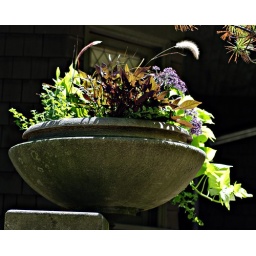
flower arrangement in bowl 3 8x10